LGBTQ rights in the Maldives

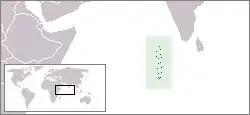
Maldives

Lesbian, gay, bisexual, transgender, and queer (LGBTQ) people in the Maldives face challenges not experienced by non-LGBTQ residents.